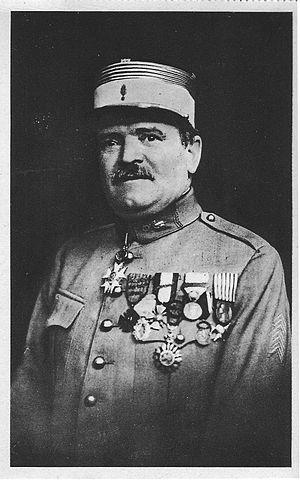
Carte postale de la collection Fort de Vaux, Le_commandant_Raynal.
Sylvain Eugène Raynal, né le 6 mars 1867 à Bordeaux et mort le 13 janvier 1939 à Boulogne-Billancourt, est un officier français. Son rôle, jugé héroïque, dans la défense du fort de Vaux lors de la bataille de Verdun, lui a valu les honneurs des états-majors français et allemand.